Automobiles Rally

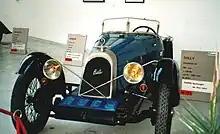
1930 Rally Roadster BV (987 cc)

The company was founded in 1921 by Eugène Affovard Asnière, an engineer. His first product was a classic cyclecar equipped with a 989 cc Harley-Davidson V-twin engine. As is typical of most producers in this category, subsequent automobiles (beginning in 1922) used proprietary engines (usually of about 1.1 litres) and transmissions from producers like Chapuis-Dornier, CIME, Ruby, or S.C.A.P. The early Rallys were long, sleek, and light and seated two. On early cars the passenger seat was mounted slightly farther back than the driver's seat, although this was later changed so as to improve comfort.